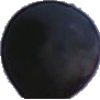
Label: blue_grape